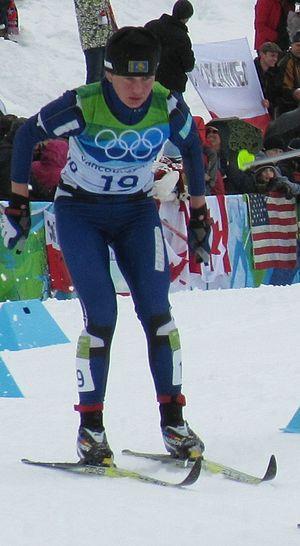
Ielena Kolomina née le 24 janvier 1981 à Leninogorsk, est une fondeuse kazakhe. Elle débute en Coupe du monde en 2000 et remporte son premier podium individuel au Tour de ski le 9 janvier 2010 à Val di Fiemme. Elle participe aux Jeux olympiques de 2006, 2010 et 2014.